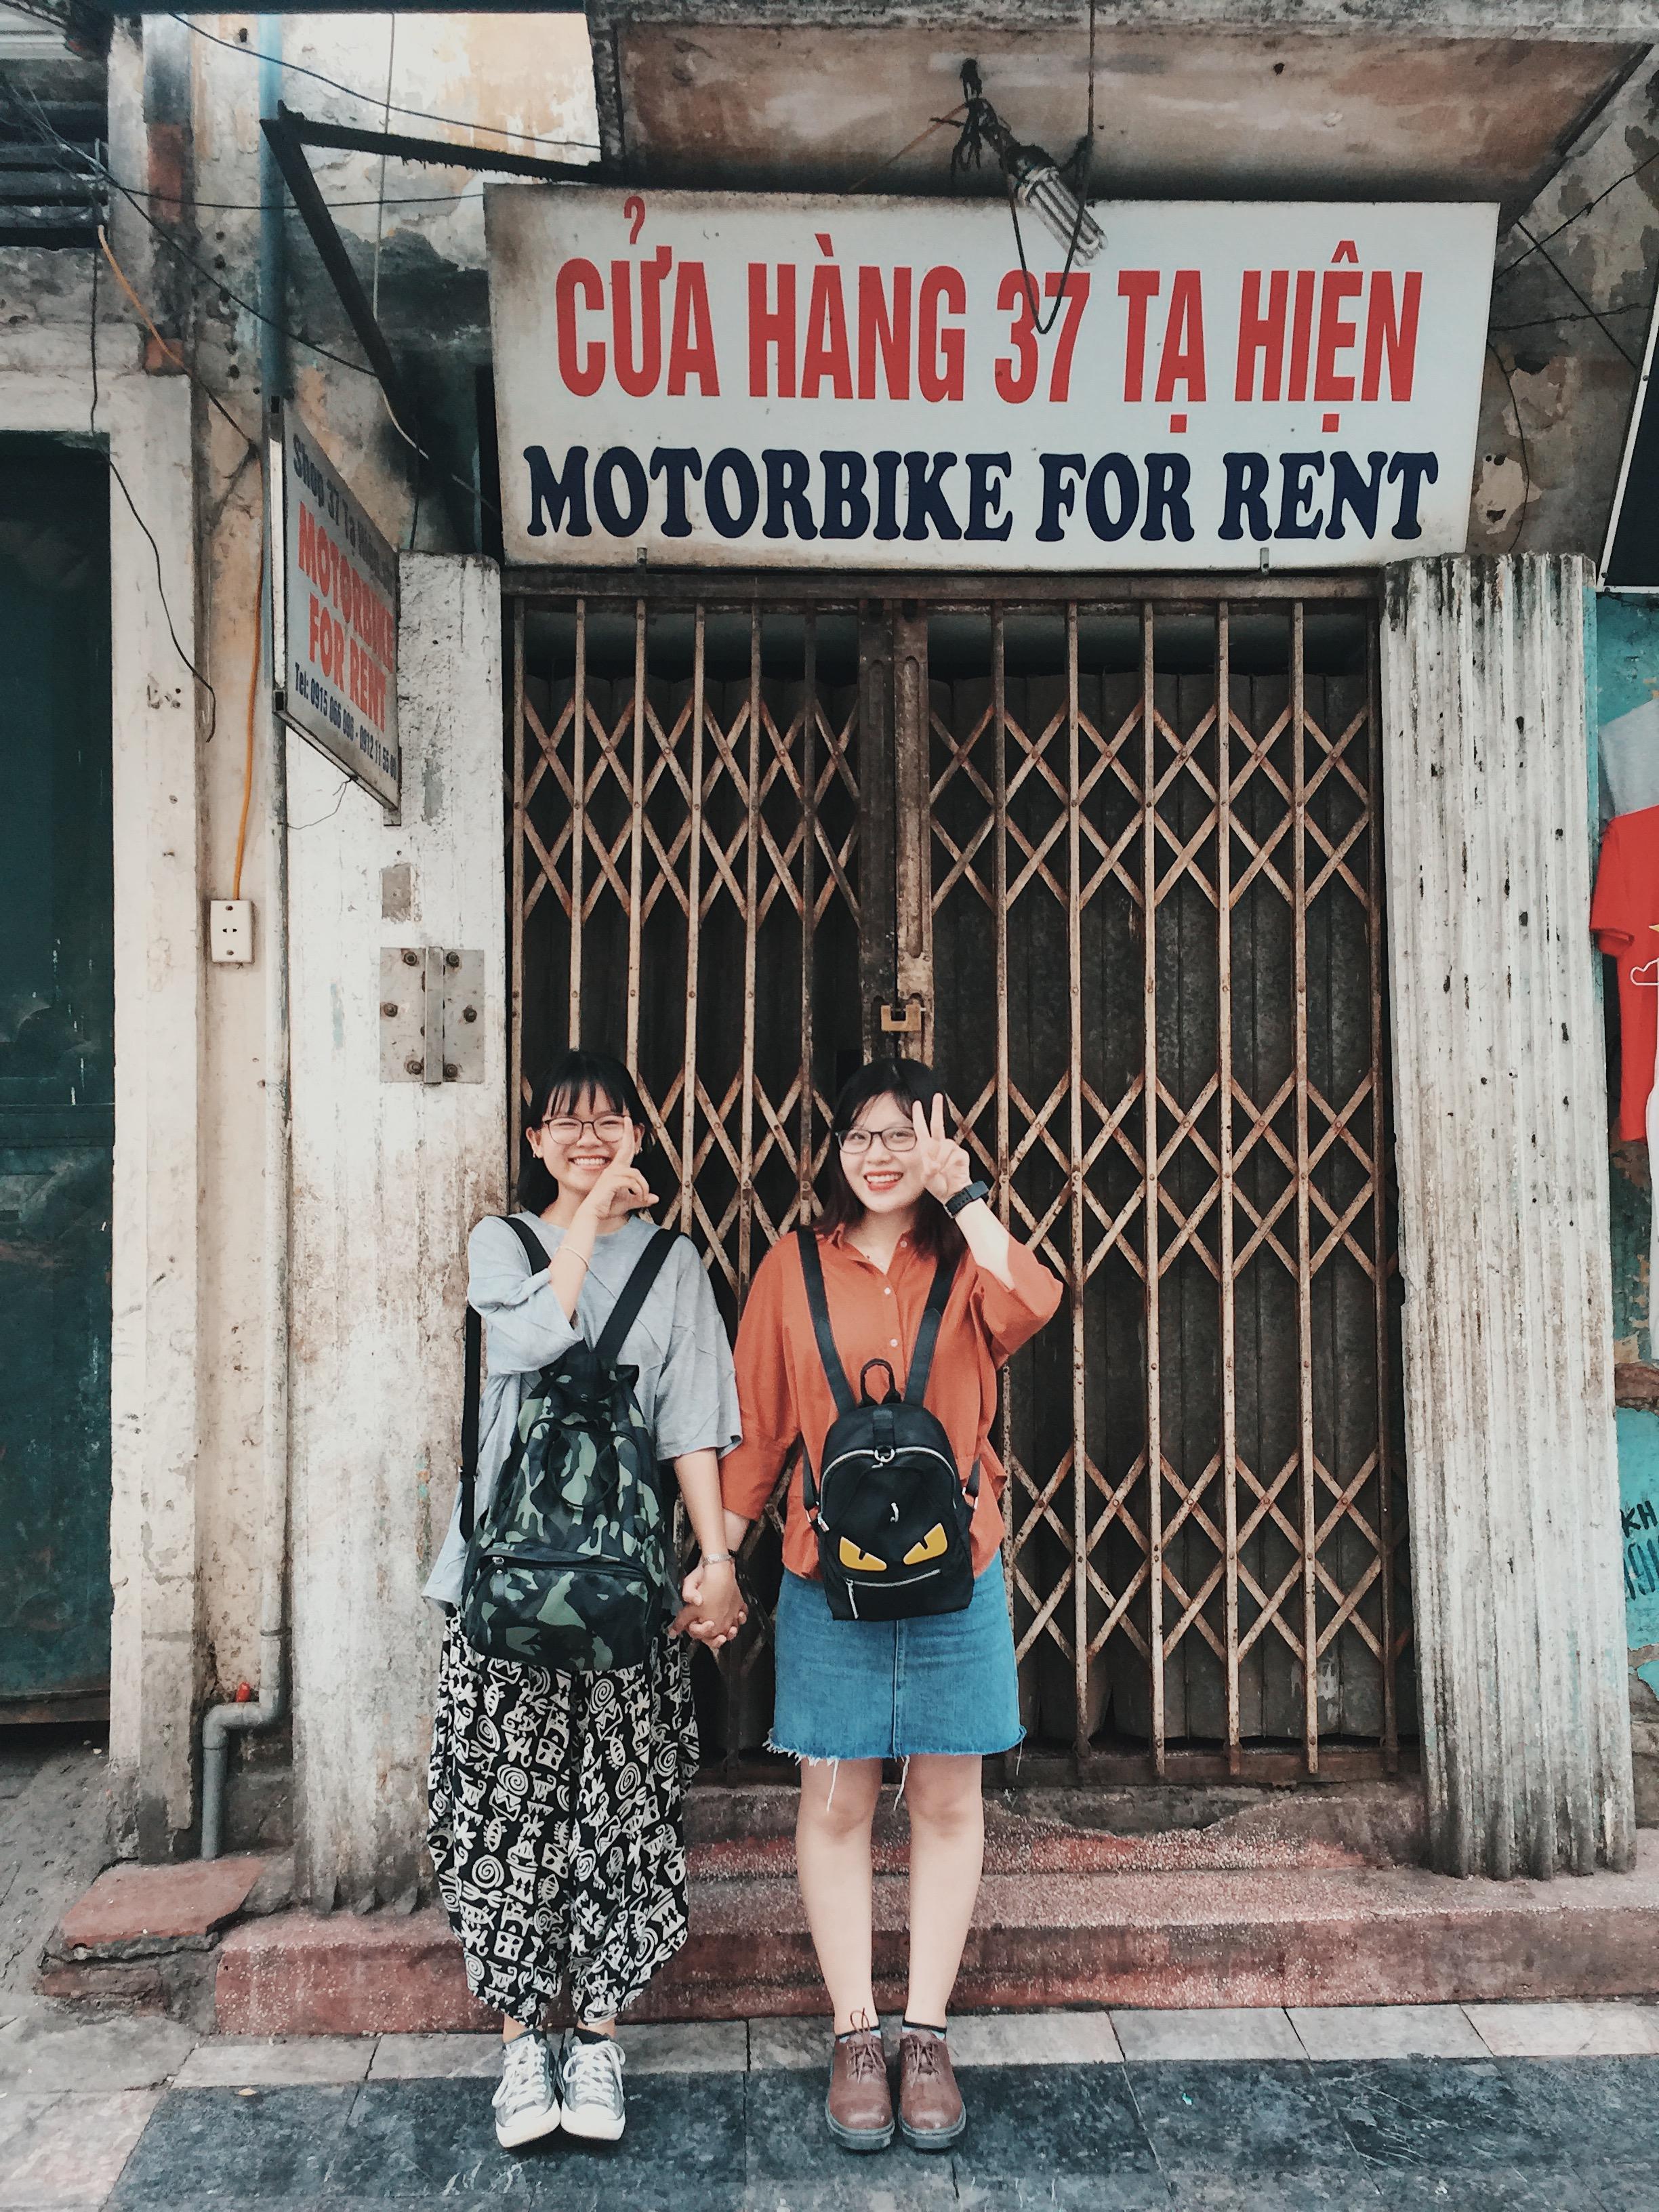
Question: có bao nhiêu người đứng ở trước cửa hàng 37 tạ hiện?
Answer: hai người